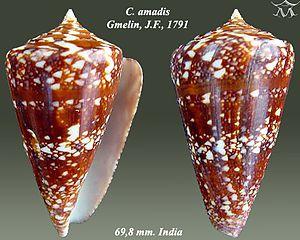
Le genre Conus rassemble à présent 626 espèces de « coquillages ». De très nombreuses espèces fossiles sont également connues. La plupart de ces espèces sont venimeuses et les plus grosses sont dangereuses pour l'homme.